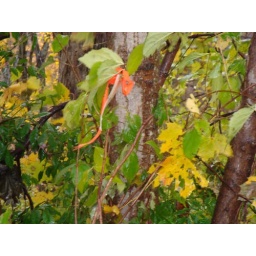
Rachel Arthur#220Viburnum DentatumSouthern ArrowwoodI found this plant in open woods near wetland growing next to a tree